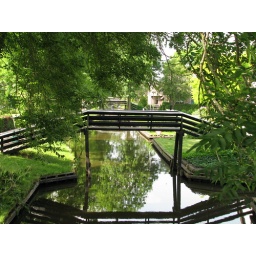
Every house has its own bridge in Giethoorn.